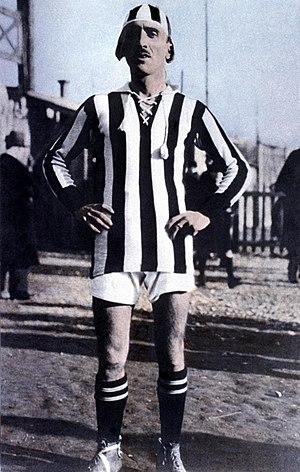
La Juventus Football Club ou JFC, désignée aussi Juventus Turin ou plus familièrement appelée la Juve, mais également surnommée la Vecchia Signora ou bien encore les Bianconeri en italien, est un club de football professionnel italien basé dans la ville de Turin, dans la région du Piémont, dans le nord de l'Italie.
Carlo Bigatto est un joueur et entraîneur de football italien.